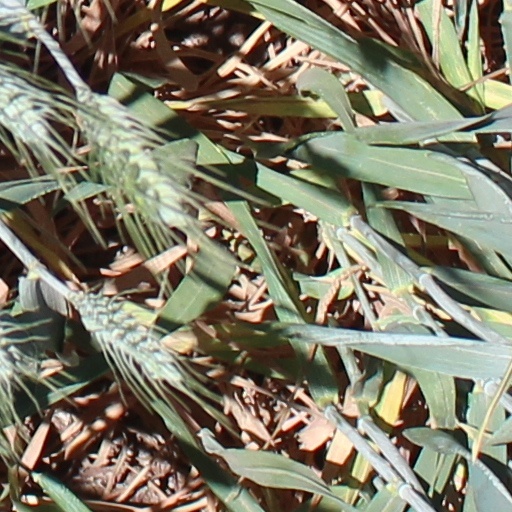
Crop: wheat